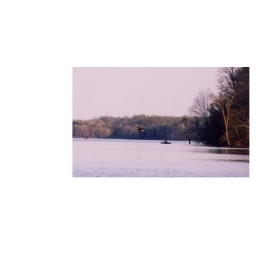
Eagle flying over the water of a small lake nearby.